Islamic embroidery

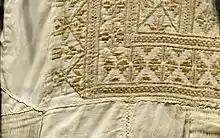
Detail of man's white satin stitch embroidered smock from Afghanistan. Mid 20th century.

Whitework, the use of white thread on a white ground, covers a variety of techniques and materials, and is used in different forms around the world. In Algeria, Kabyle women could wear whitework dresses. In Ghazni, Afghanistan, men's smocks could be embroidered with geometric whitework stitching embellished with small circular mirrors.